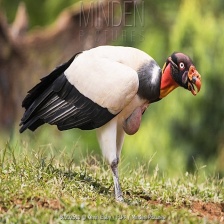
Species: KING VULTURE
Scientific name: SARCORAMPHUS PAPA
ImageNet parent category: vulture